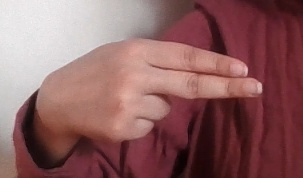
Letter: ain